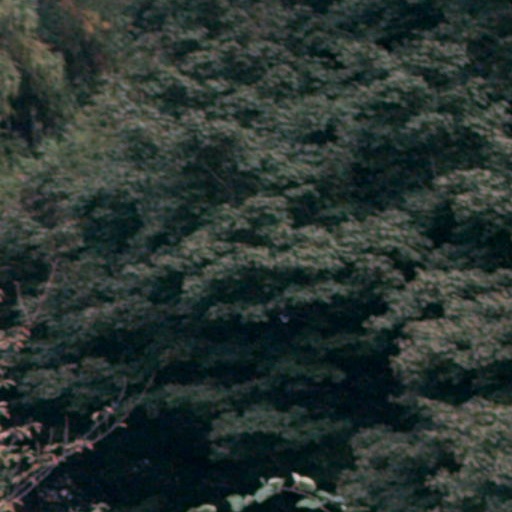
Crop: cassava